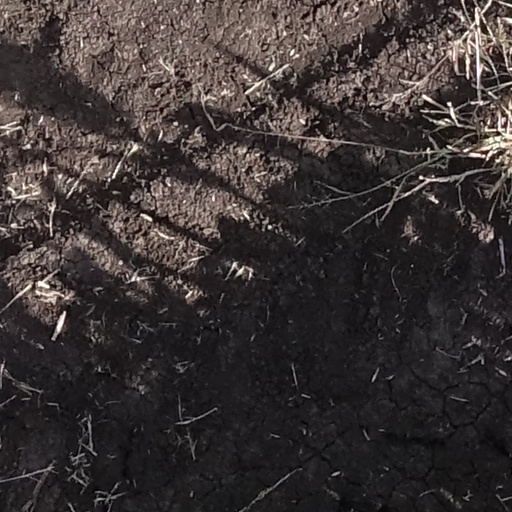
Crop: sorghum